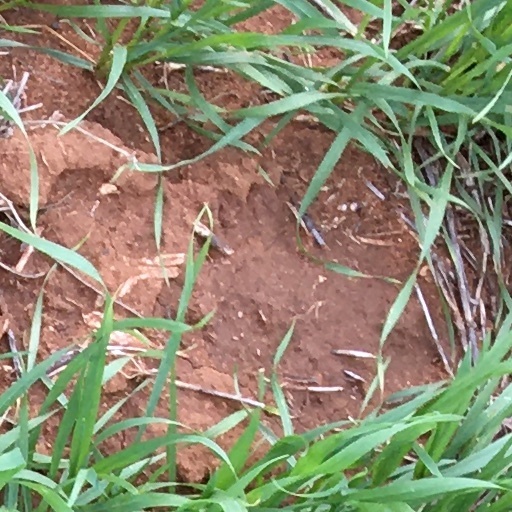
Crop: wheat